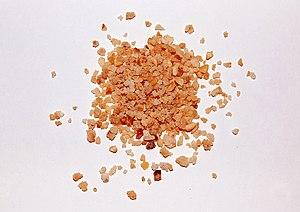
Le pralin, brésilienne ou praline grain est une préparation à base d'amandes et/ou de noisettes caramélisées et concassées en menus morceaux.